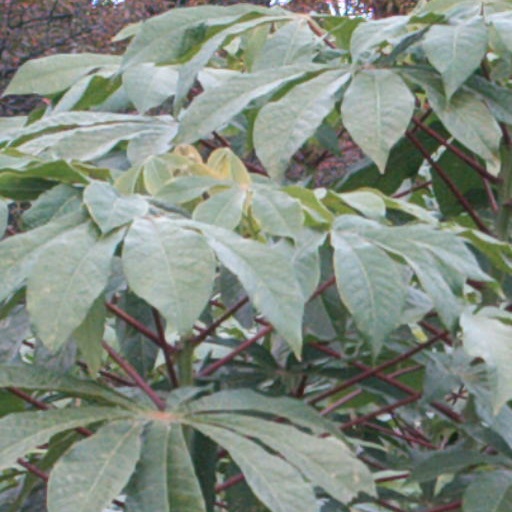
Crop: cassava